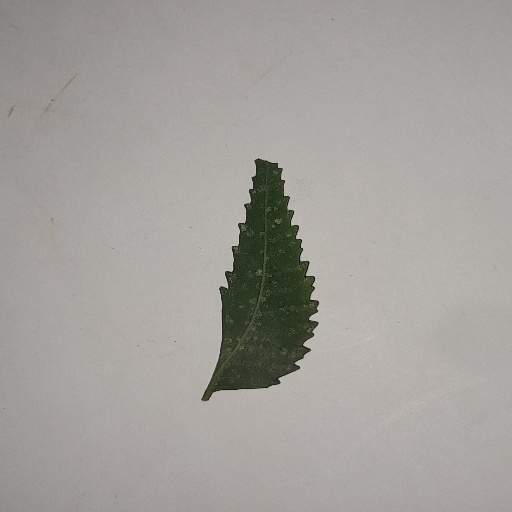
Species: Neem
Leaf condition: Powdery Mildew